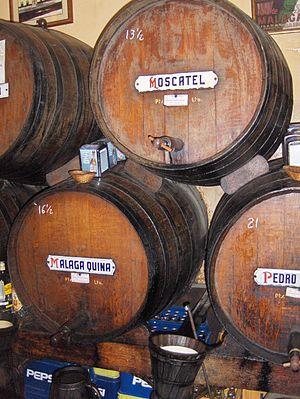
Tonneaux de vin de Malaga à Antigua Casa de Guardia, Malaga, Espagne.